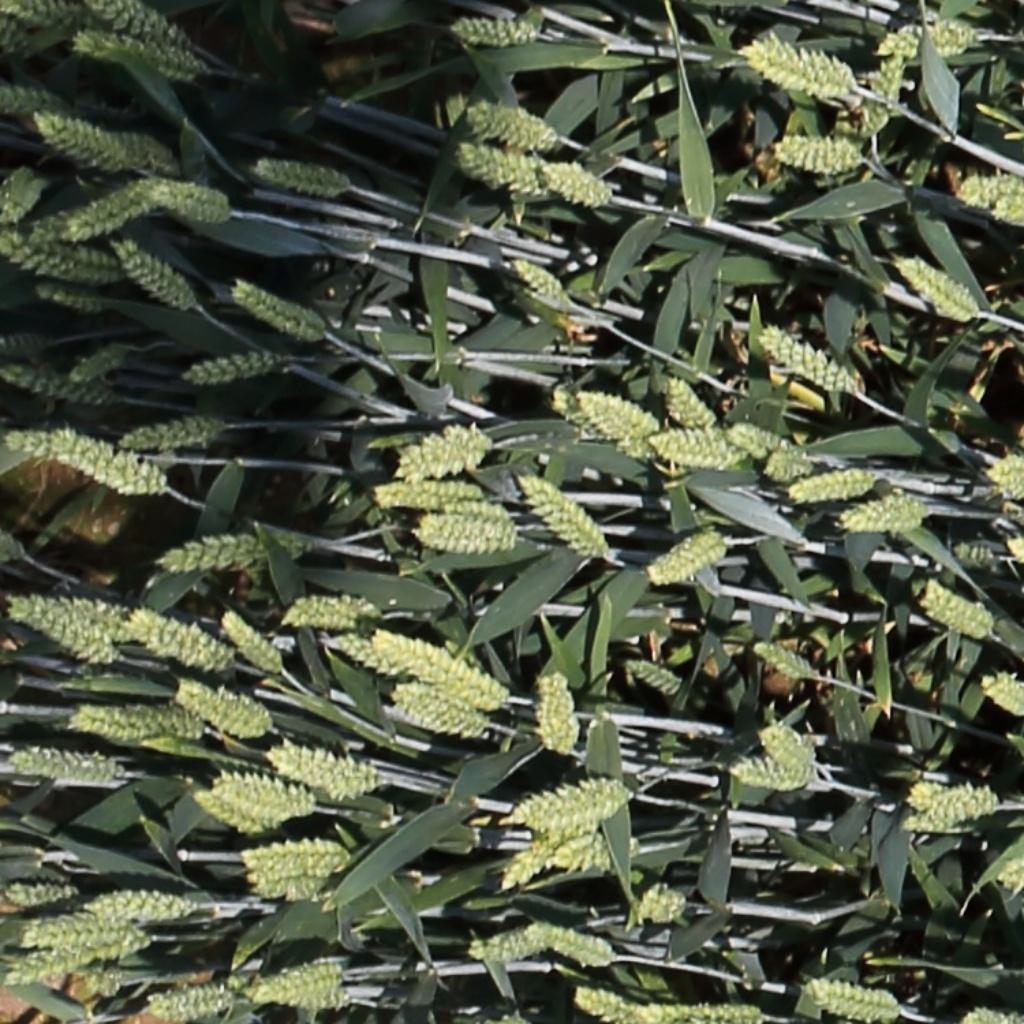
Country: Switzerland
Location: Usask
Wheat development stage: Filling